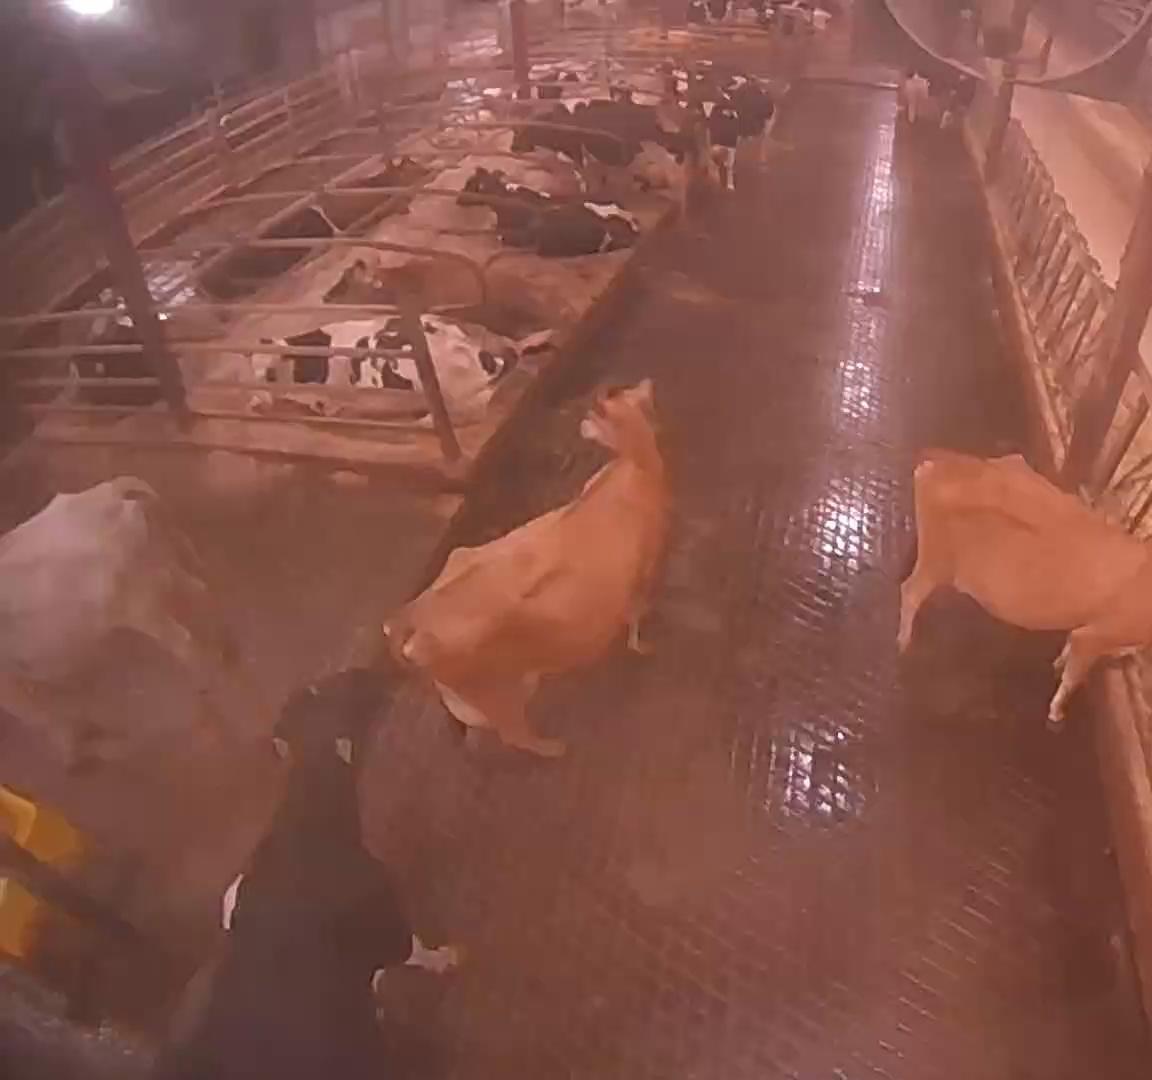
Number of cows: 15